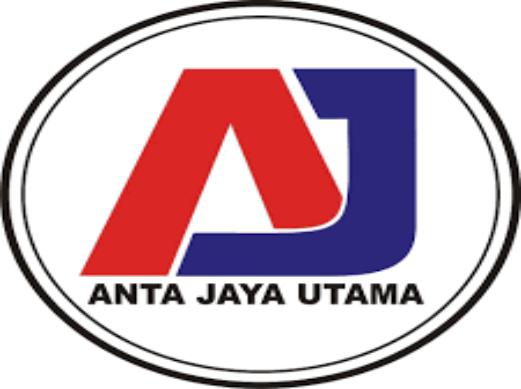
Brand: ANTA
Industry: Clothes